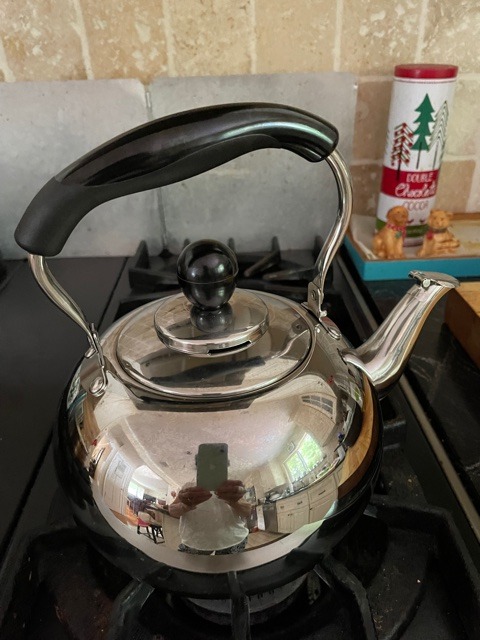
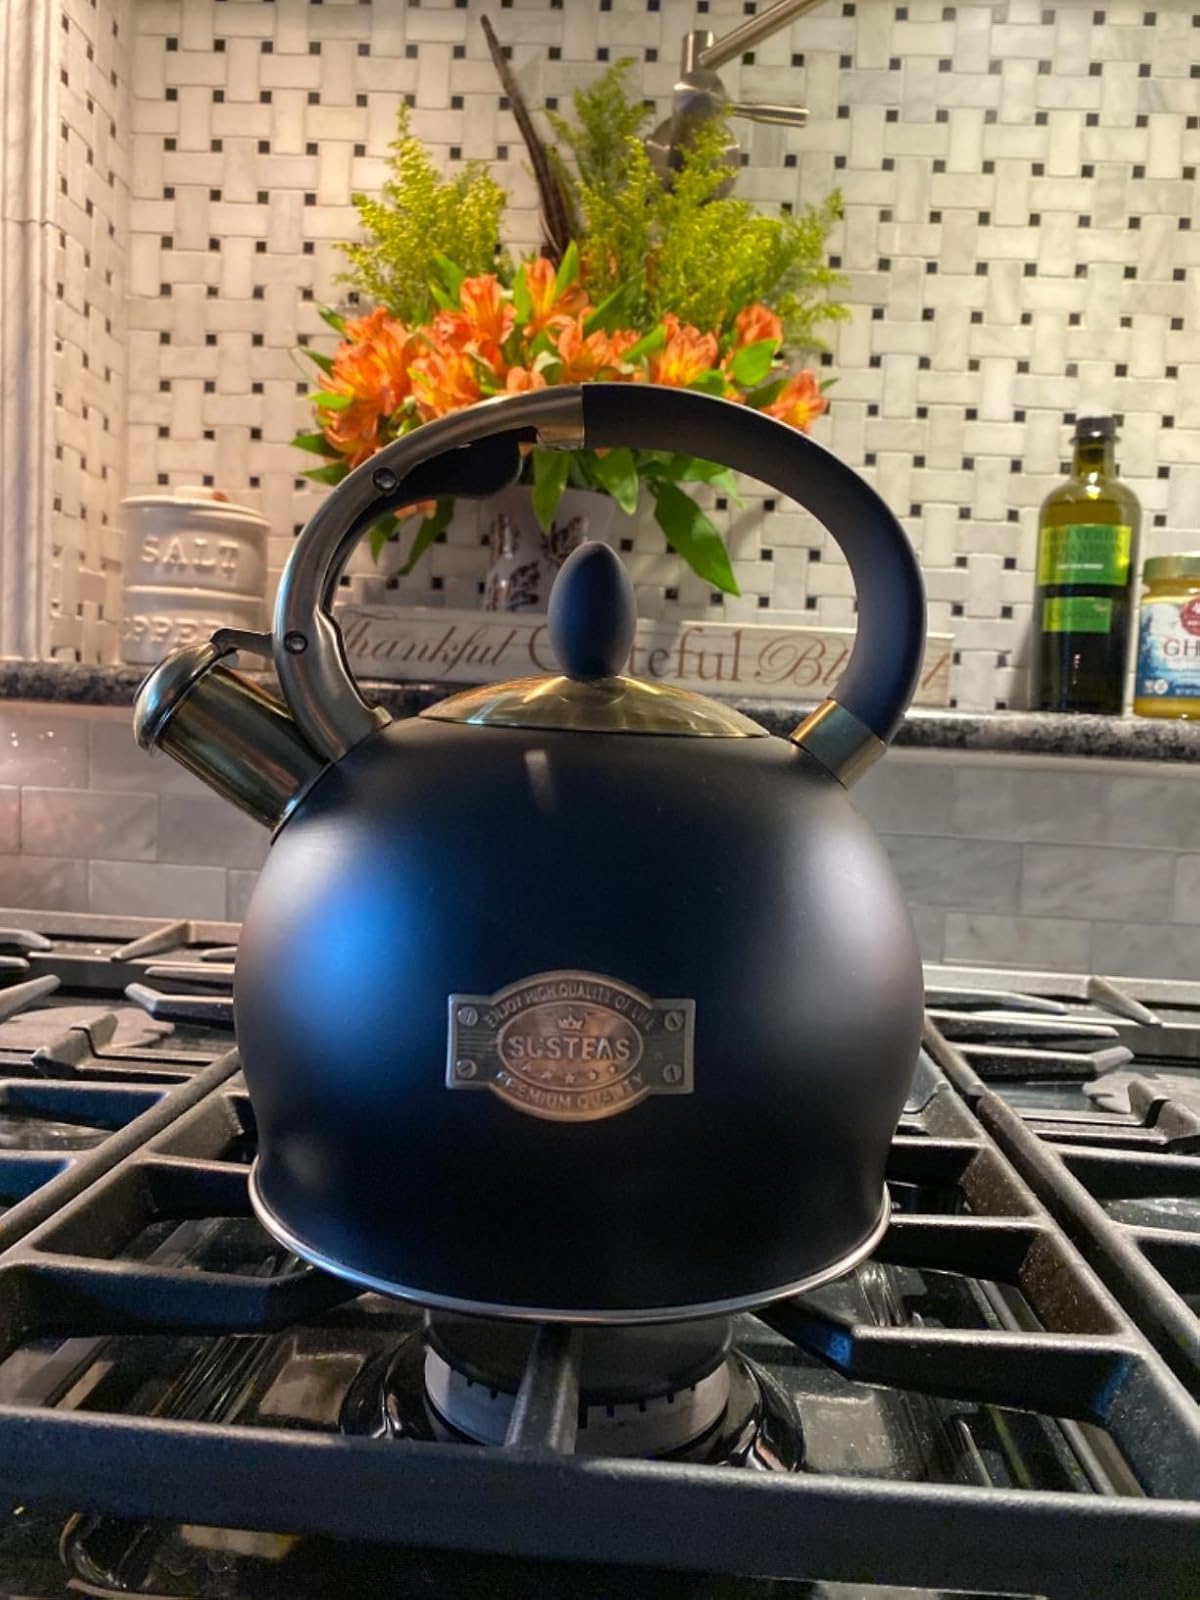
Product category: items_kettle
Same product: no